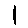
Label: 1